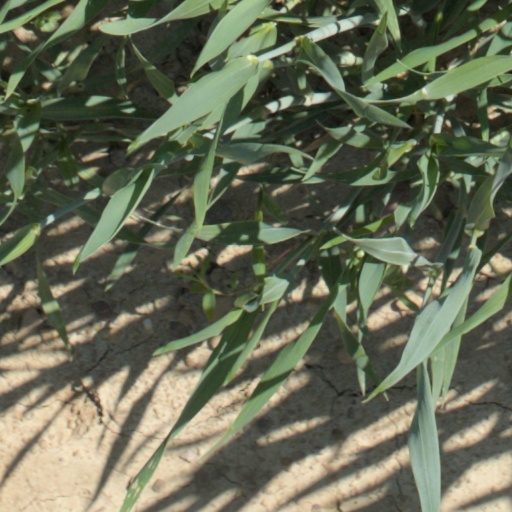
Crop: wheat